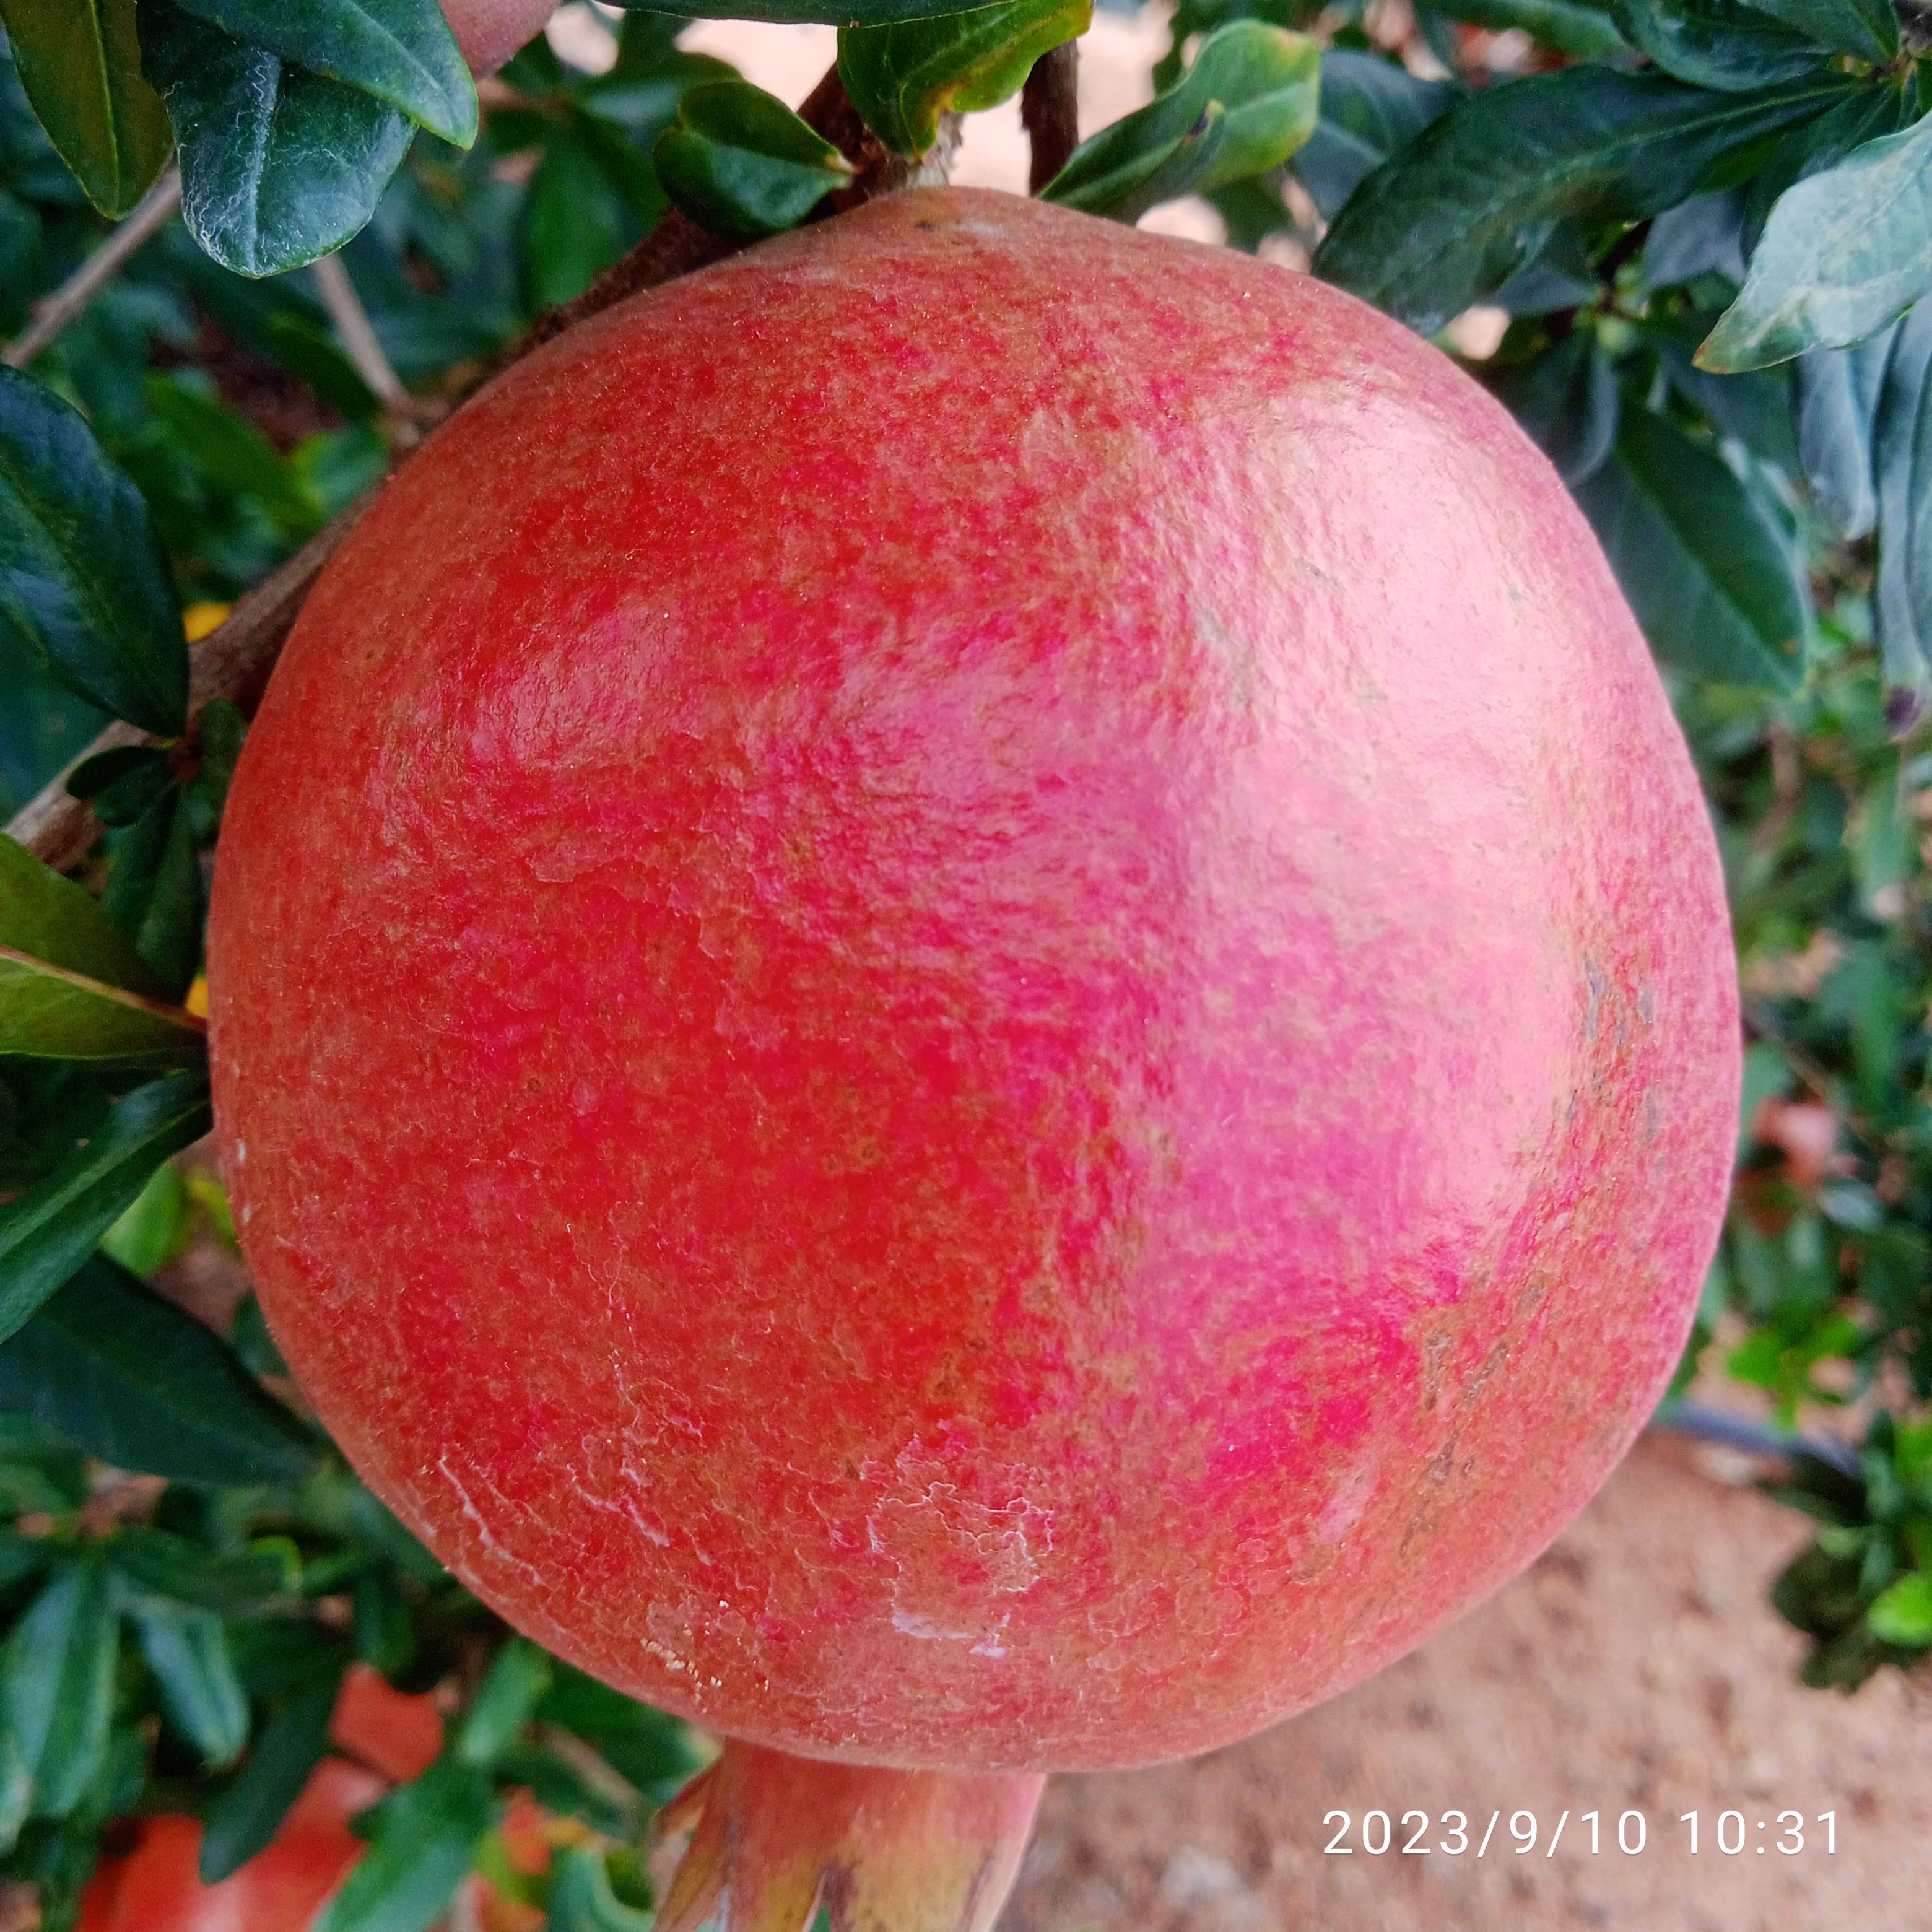
Label: Healthy